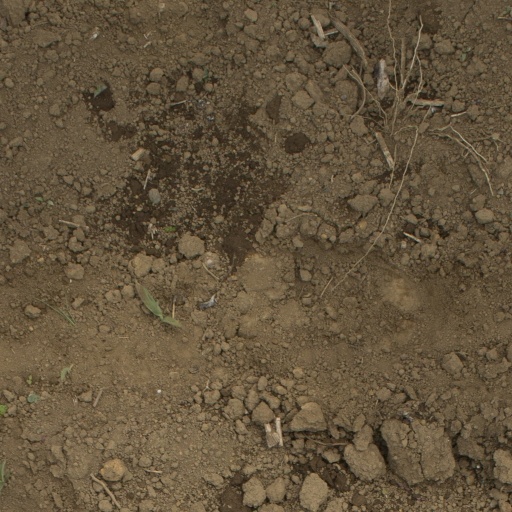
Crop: Jerusalem artichoke